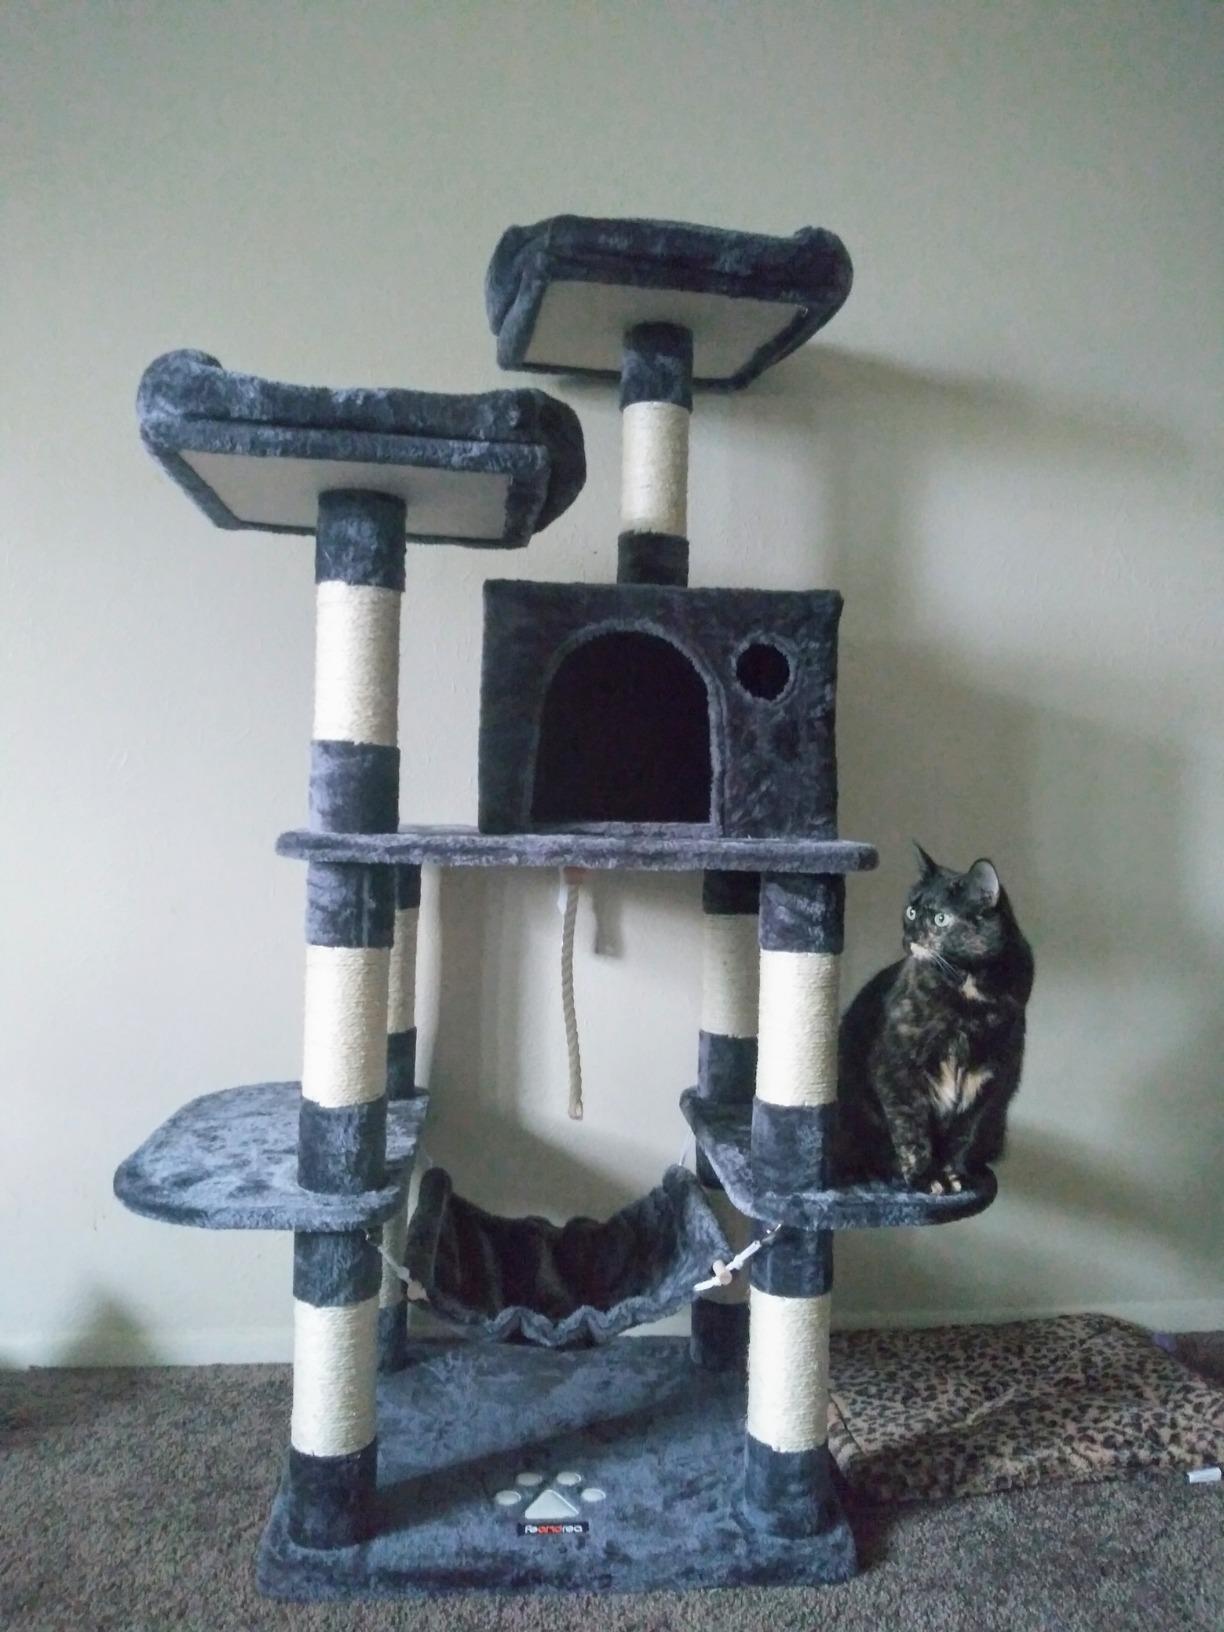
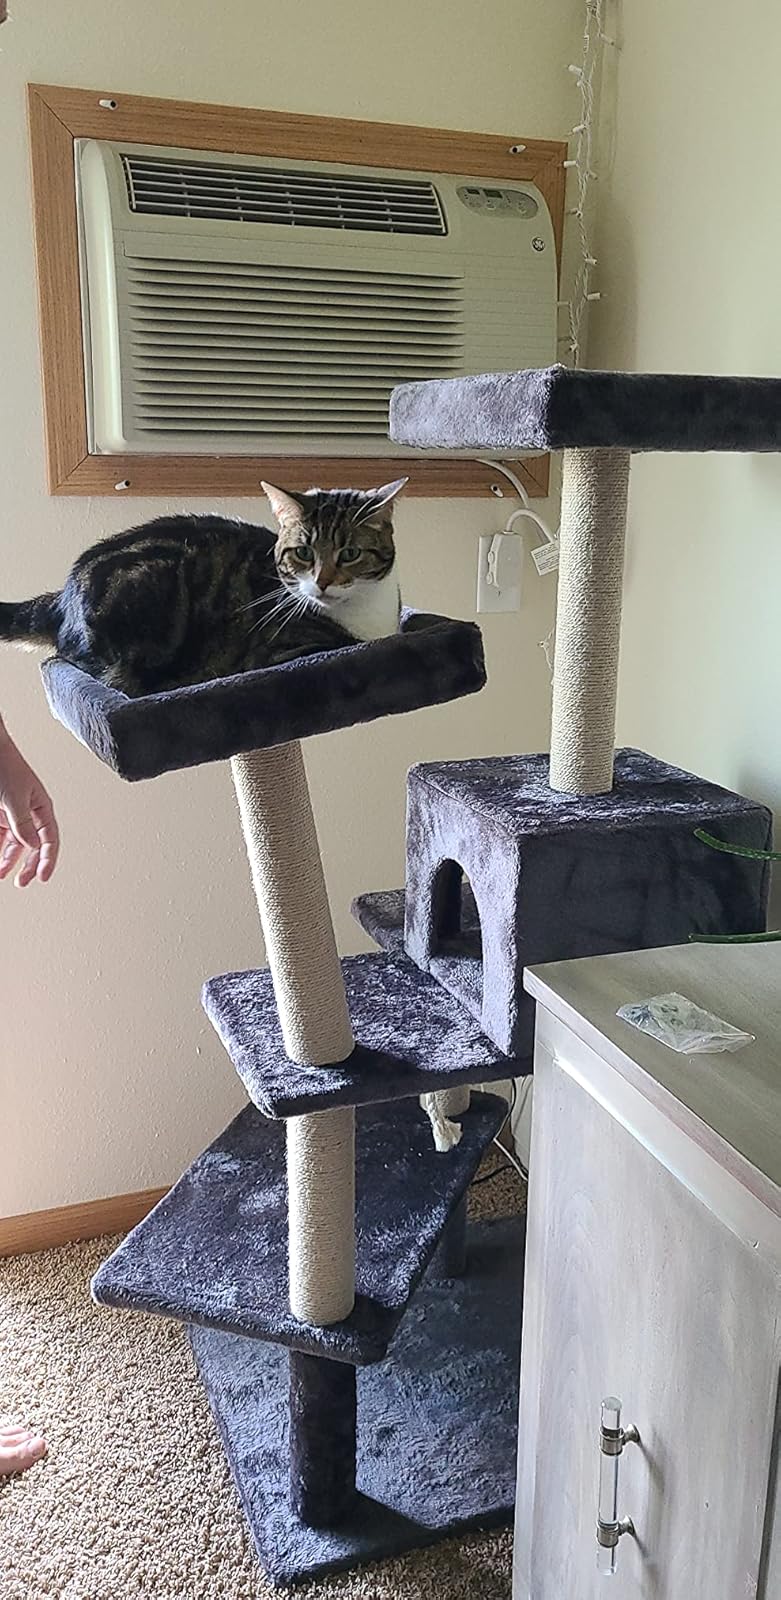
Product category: items_cat tree
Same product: no